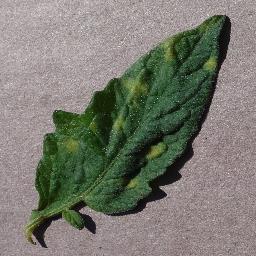
Label: Tomato___Leaf_Mold